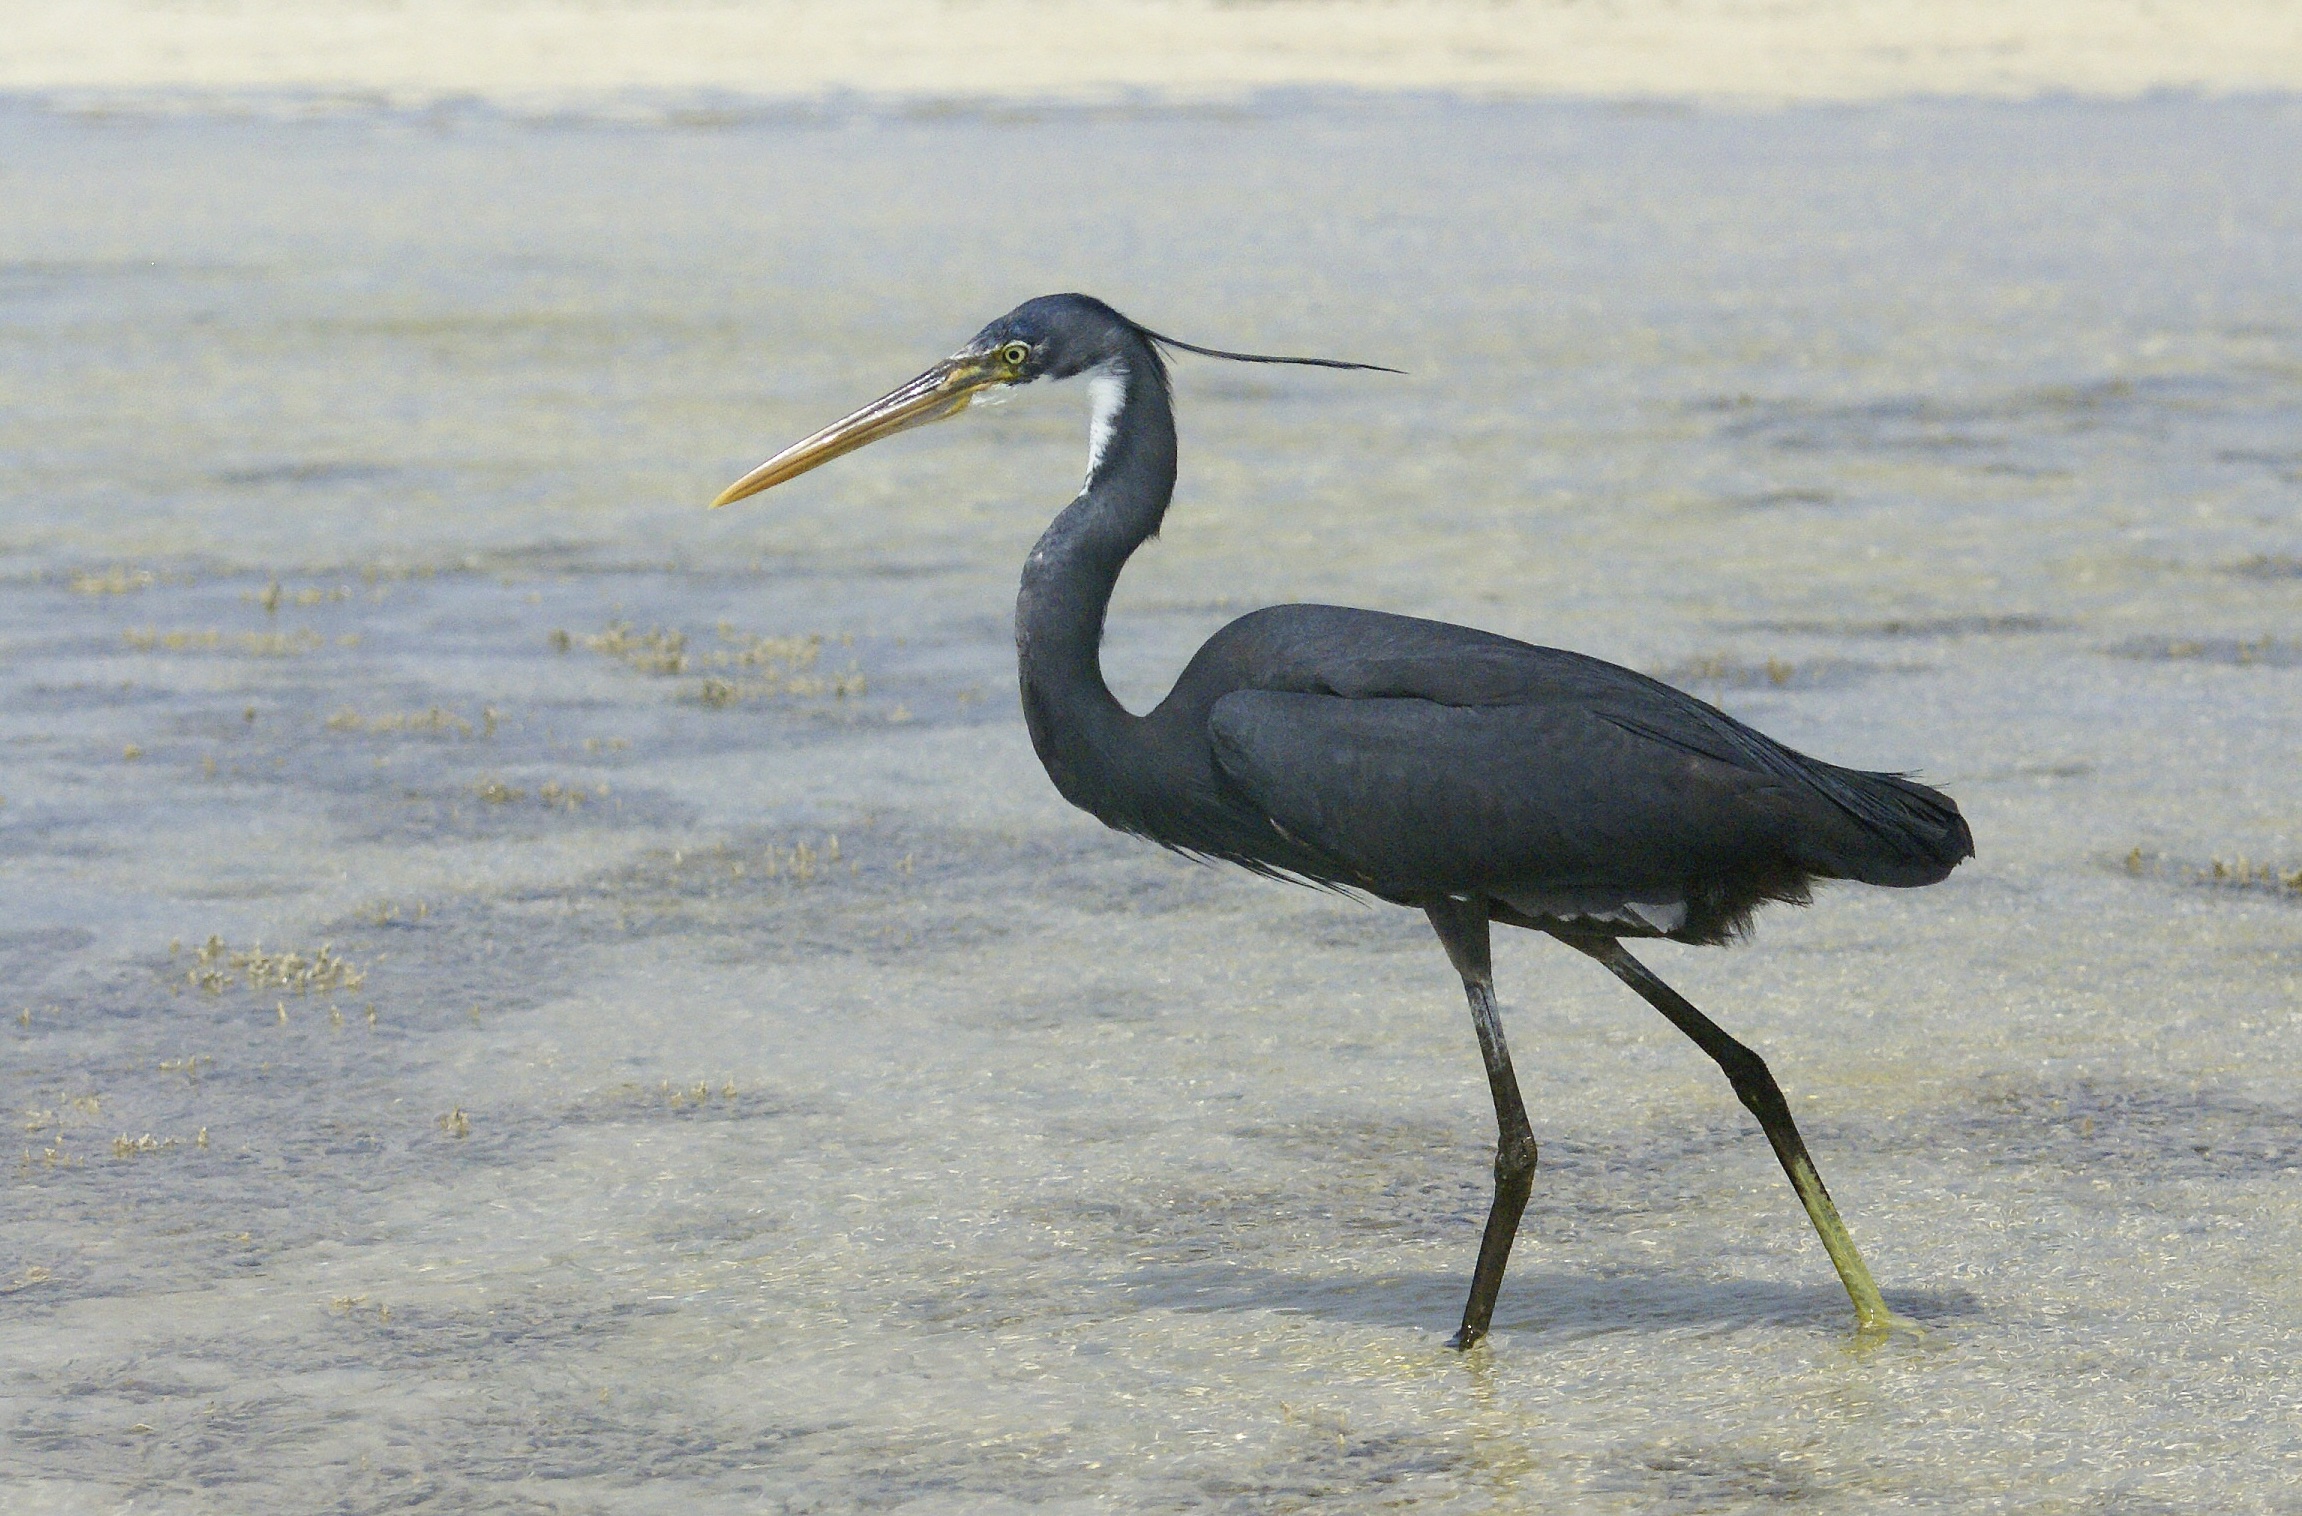
water, bird, wildlife, beak, black, fauna, egypt, animals, vertebrate, heron, ibis, pelecaniformes, red sea, little blue heron